Nose cone design

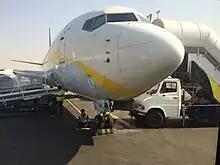
Closeup view of a nose cone on a Boeing 737

Many references on nose cone design contain empirical data comparing the drag characteristics of various nose shapes in different flight regimes. The chart shown here seems to be the most comprehensive and useful compilation of data for the flight regime of greatest interest. This chart generally agrees with more detailed, but less comprehensive data found in other references (most notably the USAF Datcom).